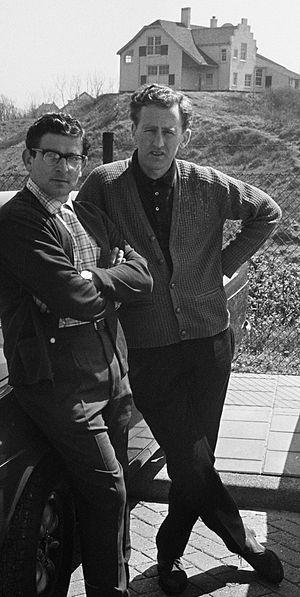
Peter Charles Edward Harper, né le 25 novembre 1921 et mort le 26 août 2003, était un pilote de rallyes et de courses sur circuits anglais.